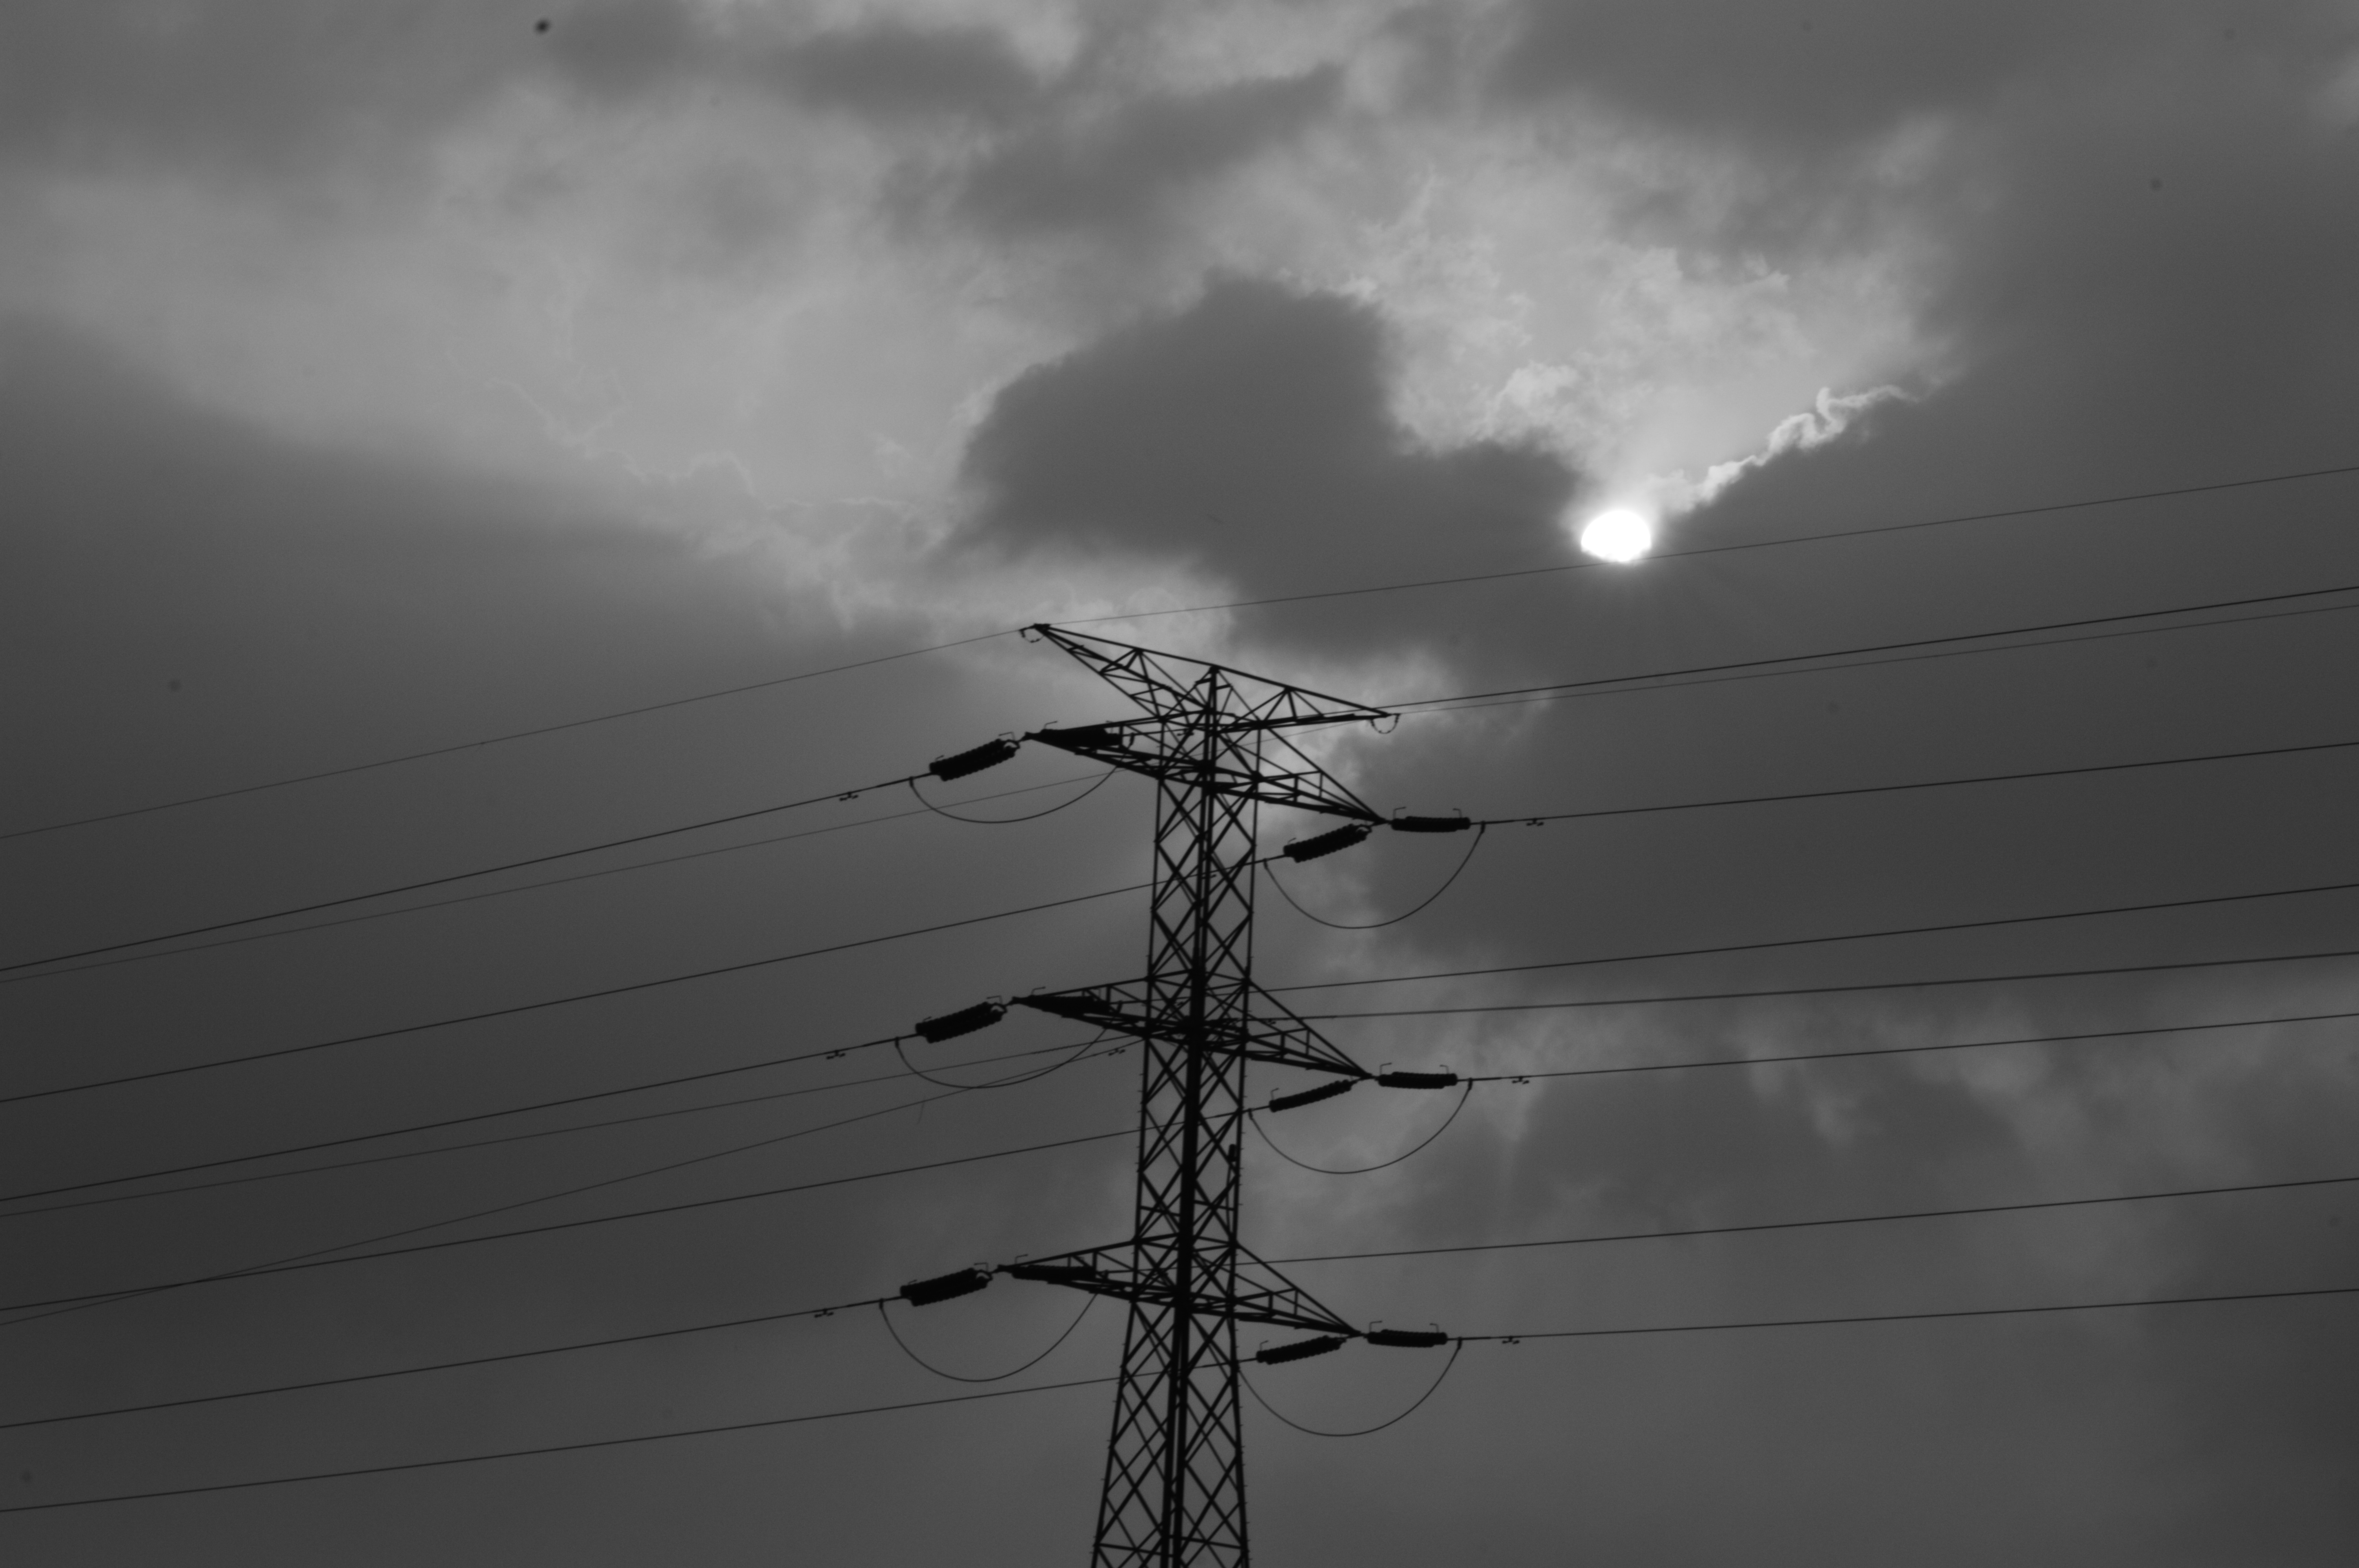
landscape, nature, cloud, black and white, sky, sun, wind, environment, line, mast, weather, darkness, electricity, monochrome, cloudscape, climate, clouds sky, monochrome photography, outdoor structure, electrical supply, electronics accessory, overhead power line